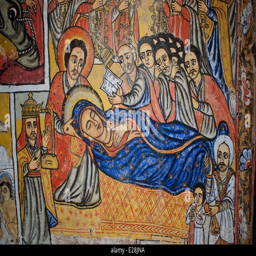
mural painting in an orthodox monastery .